Roseworthy College

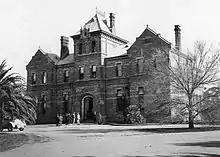
Roseworthy College in 1926

Roseworthy College was the result of an initiative to develop a model farm. The idea was that the college would be an extension of the University of Adelaide and would be run by a Professor of Agriculture. The connection with the University was dropped and in 1882 John D. Custance took up the directorship and in 1883 the college's Main Building was completed. Custance may have been an effective manager but antagonized powerful politicians, and was sacked. In 1887, William Lowrie was appointed principal, but he resigned in 1901 after being criticised in the Parliament. Walter Richard Birks (1886–1960), principal from 1927 to 1932, was a distinguished college alumnus but was forced to resign after students' dissatisfaction culminated in strike action.